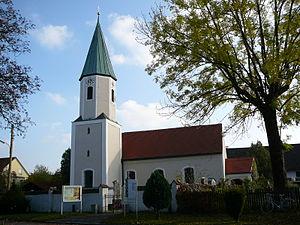
Martinsried est une annexe de la commune de Planegg, près de Munich et compte 3800 habitants.